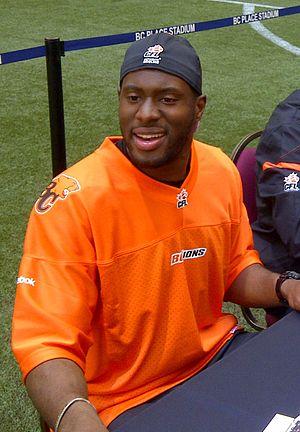
Shawn Vere Gore est un joueur canadien de football canadien et de football américain. Il joue actuellement avec les Lions de la Colombie-Britannique.